Describe the emotion expressed in this image:  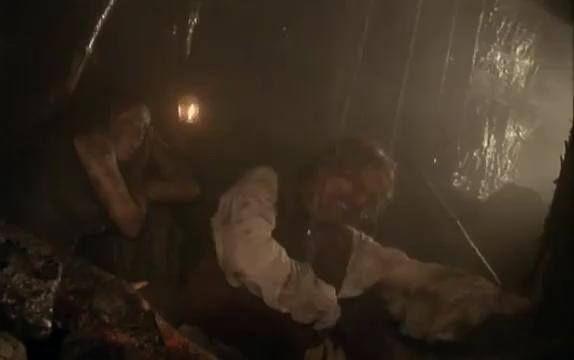
This person displays Pain, valence and arousal with high intensity.